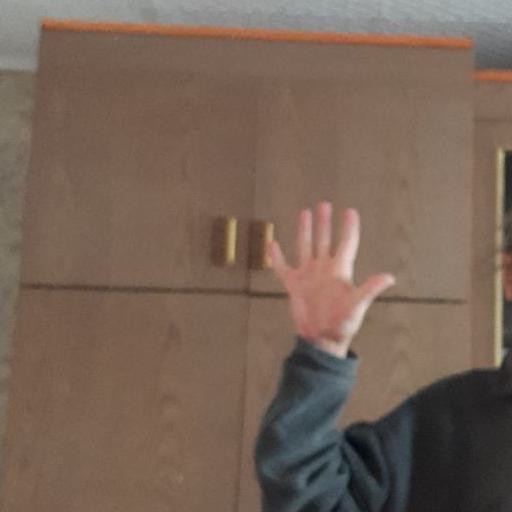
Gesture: palm